Brass Construction II

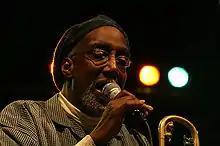
Trombonist Curtis Fowlkes (pictured 2007) contributes to the album

Funk/disco group Brass Construction, led by vocalist/instrumentalist Randy Muller, achieved Platinum success with their self-titled 1975 album, while the songs "Movin' and "Changin became popular in nightclubs. They followed the release of the album with a lengthy tour, which delayed recording of "Brass Construction II". Muller explained that while the material was "ready ahead of time," the group's busy schedule meant they had to wait until September 1976 to record it. The band debuted the song "Ha Cha Cha (Funktion)" in concert long before it was recorded. Wishing to diversify the band's sound, Muller included a Spanish-language chant in the song, "Vamanos, ha-cha-cha!", having been inspired by different ethnic music while growing up in Guyana. Finding that audiences enjoyed the song due to the "little theme that they could shout," the group recorded the song for the album with the chant included.